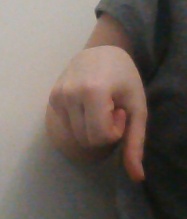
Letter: waw